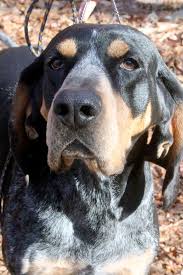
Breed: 217-n000050-bluetick